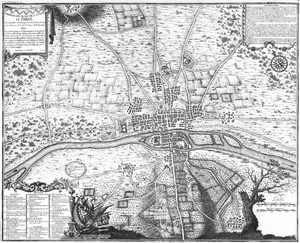
Troisième plan de la ville de Paris
Nicolas de La Mare, né à Noisy-le-Grand le 23 juin 1639 et décédé à Paris le 25 août 1723, est un commissaire de police français. Il est resté célèbre par son Traité de la Police, le premier qui fut publié.